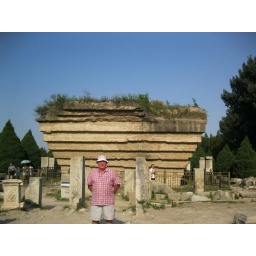
Remains of water tower - destryed by Brithish - French forces